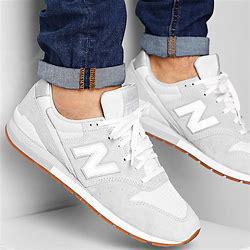
Brand: New
Model: Balance Classics